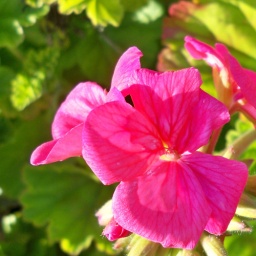
I saw these on my walk the other day and liked the hot pink petals against the bright green leaves.